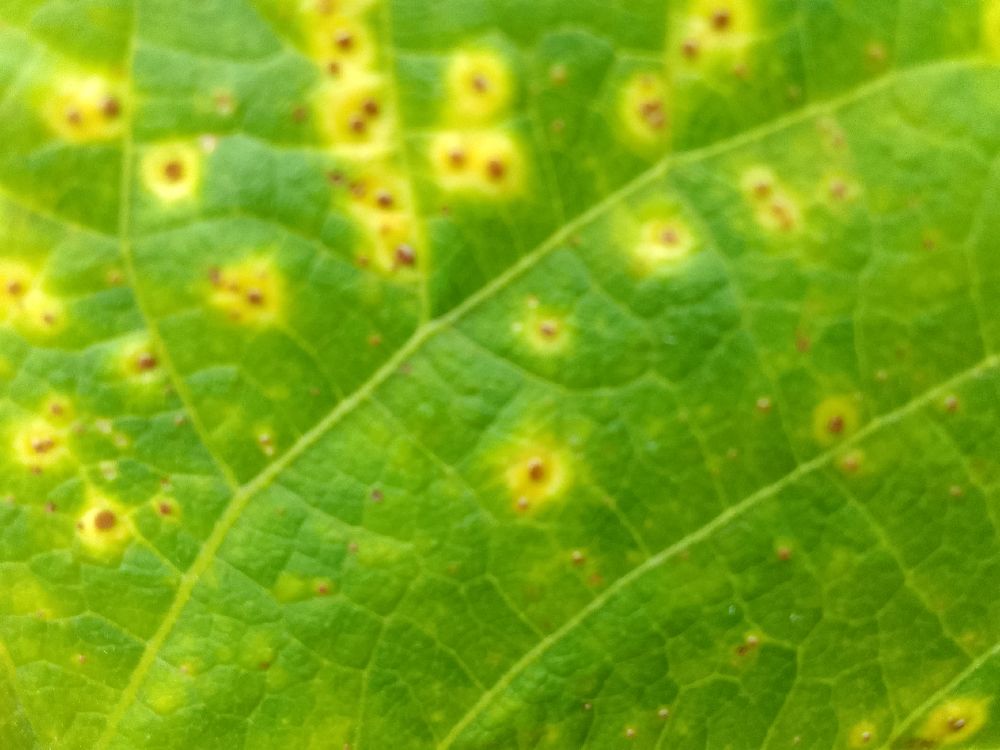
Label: rust